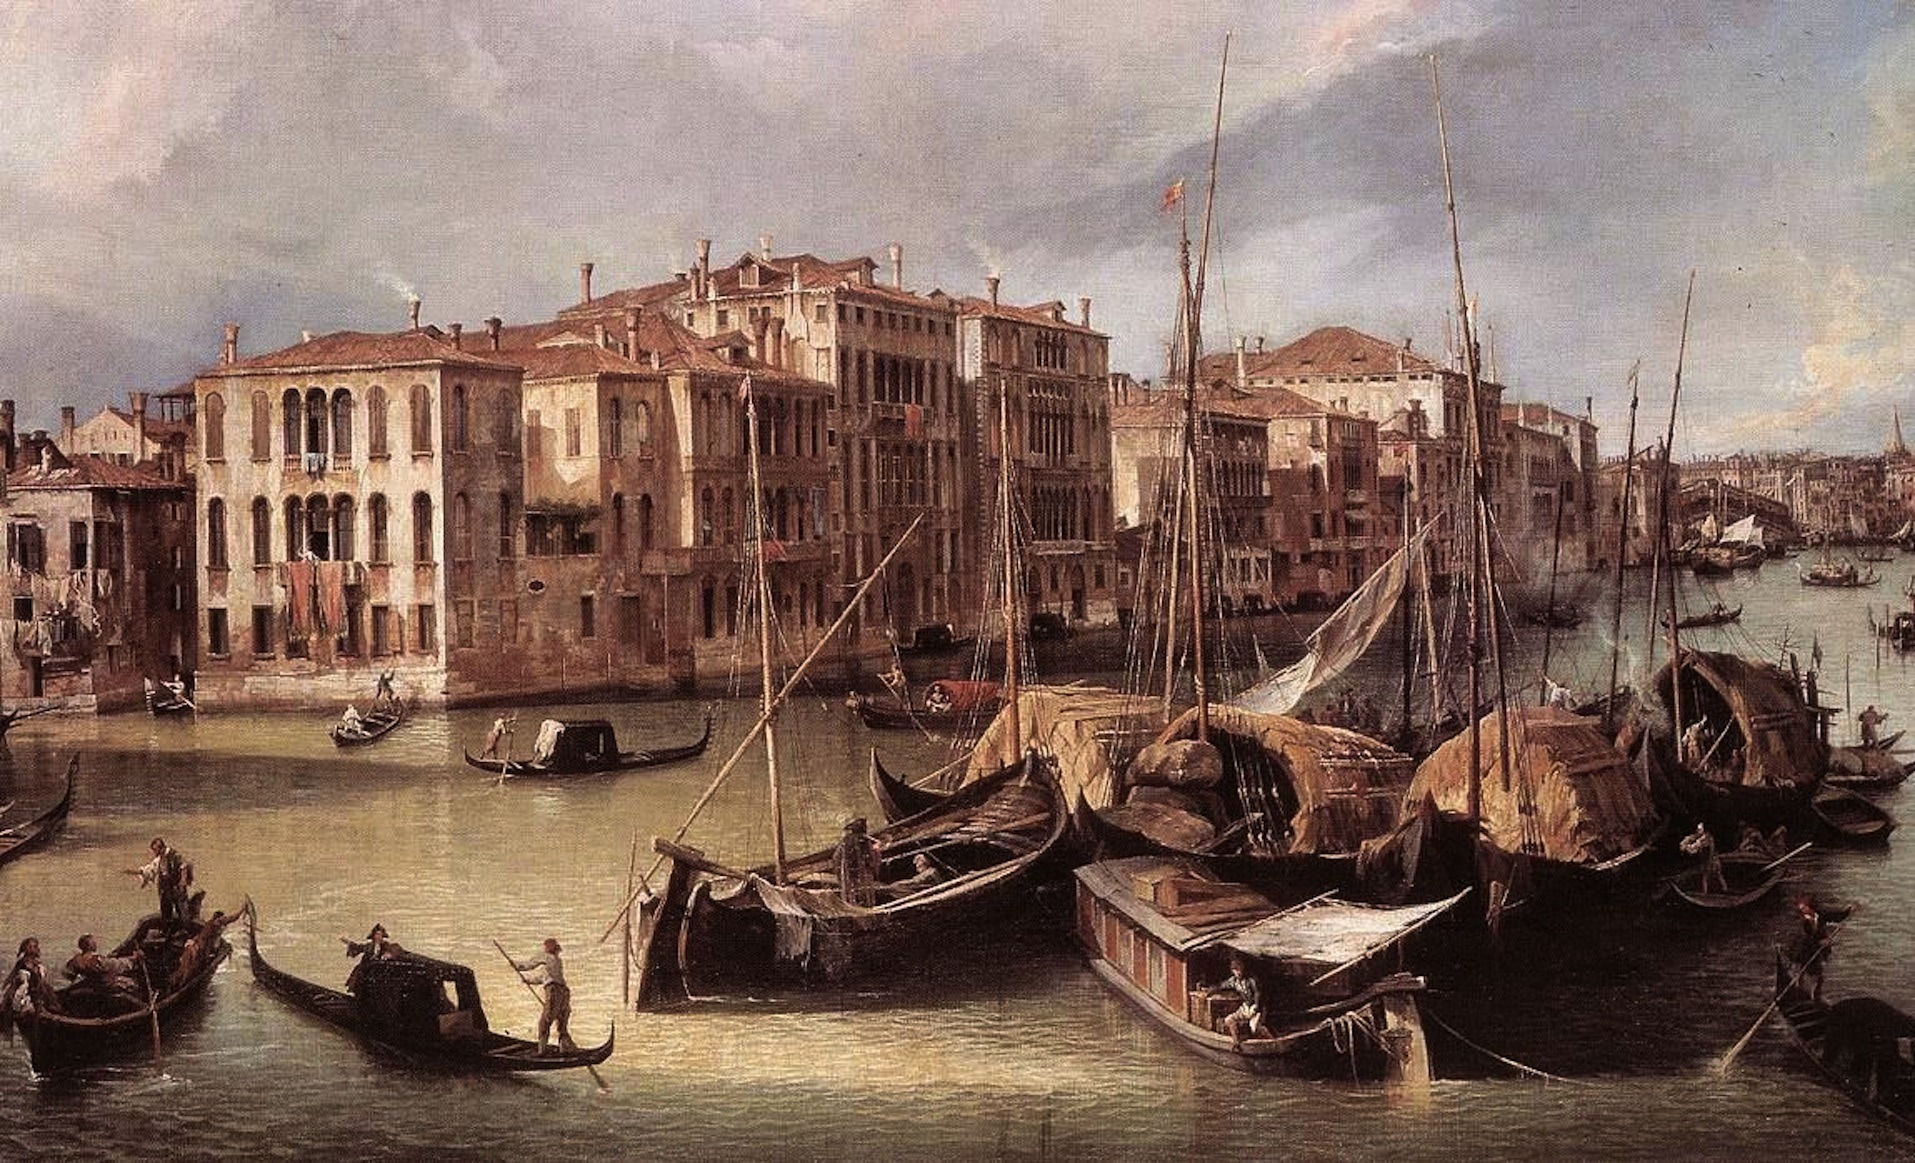
landscape, nature, sky, boat, countryside, canal, country, vehicle, scenic, artistic, italy, venice, waterway, painting, trees, outside, art, clouds, buildings, boats, gondola, watercraft, watercolor paint, galleon, oil on canvas, caravel, giovanni canaletto